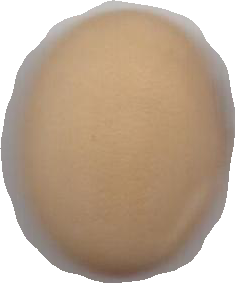
Variety: Anjasmoro